Roberto Speranza

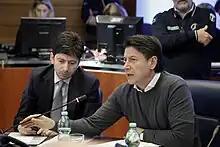
Speranza and Conte during the crisis

After supporting Pier Luigi Bersani in the 2012 primary election for the choice of the centre-left candidate for Prime Minister in the 2013 general election, he was selected by Bersani to coordinate his 2013 electoral campaign. The centre-left alliance Italy Common Good obtained a clear majority of seats in the Chamber of Deputies, thanks to a majority bonus that has effectively trebled the number of seats assigned to the winning force, while in the popular vote it narrowly defeated the centre-right alliance of former Prime Minister Silvio Berlusconi. Close behind, the new anti-establishment Five Star Movement of comedian Beppe Grillo became the third force, clearly ahead of the centrist coalition of outgoing Prime Minister Mario Monti. In the Senate, no political group or party won an outright majority, resulting in a hung parliament. Speranza was elected to the Chamber of Deputies in Basilicata's electoral constituency.